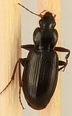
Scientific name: Calathus advena
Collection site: Rocky Mountains NEON (RMNP), plot RMNP_008